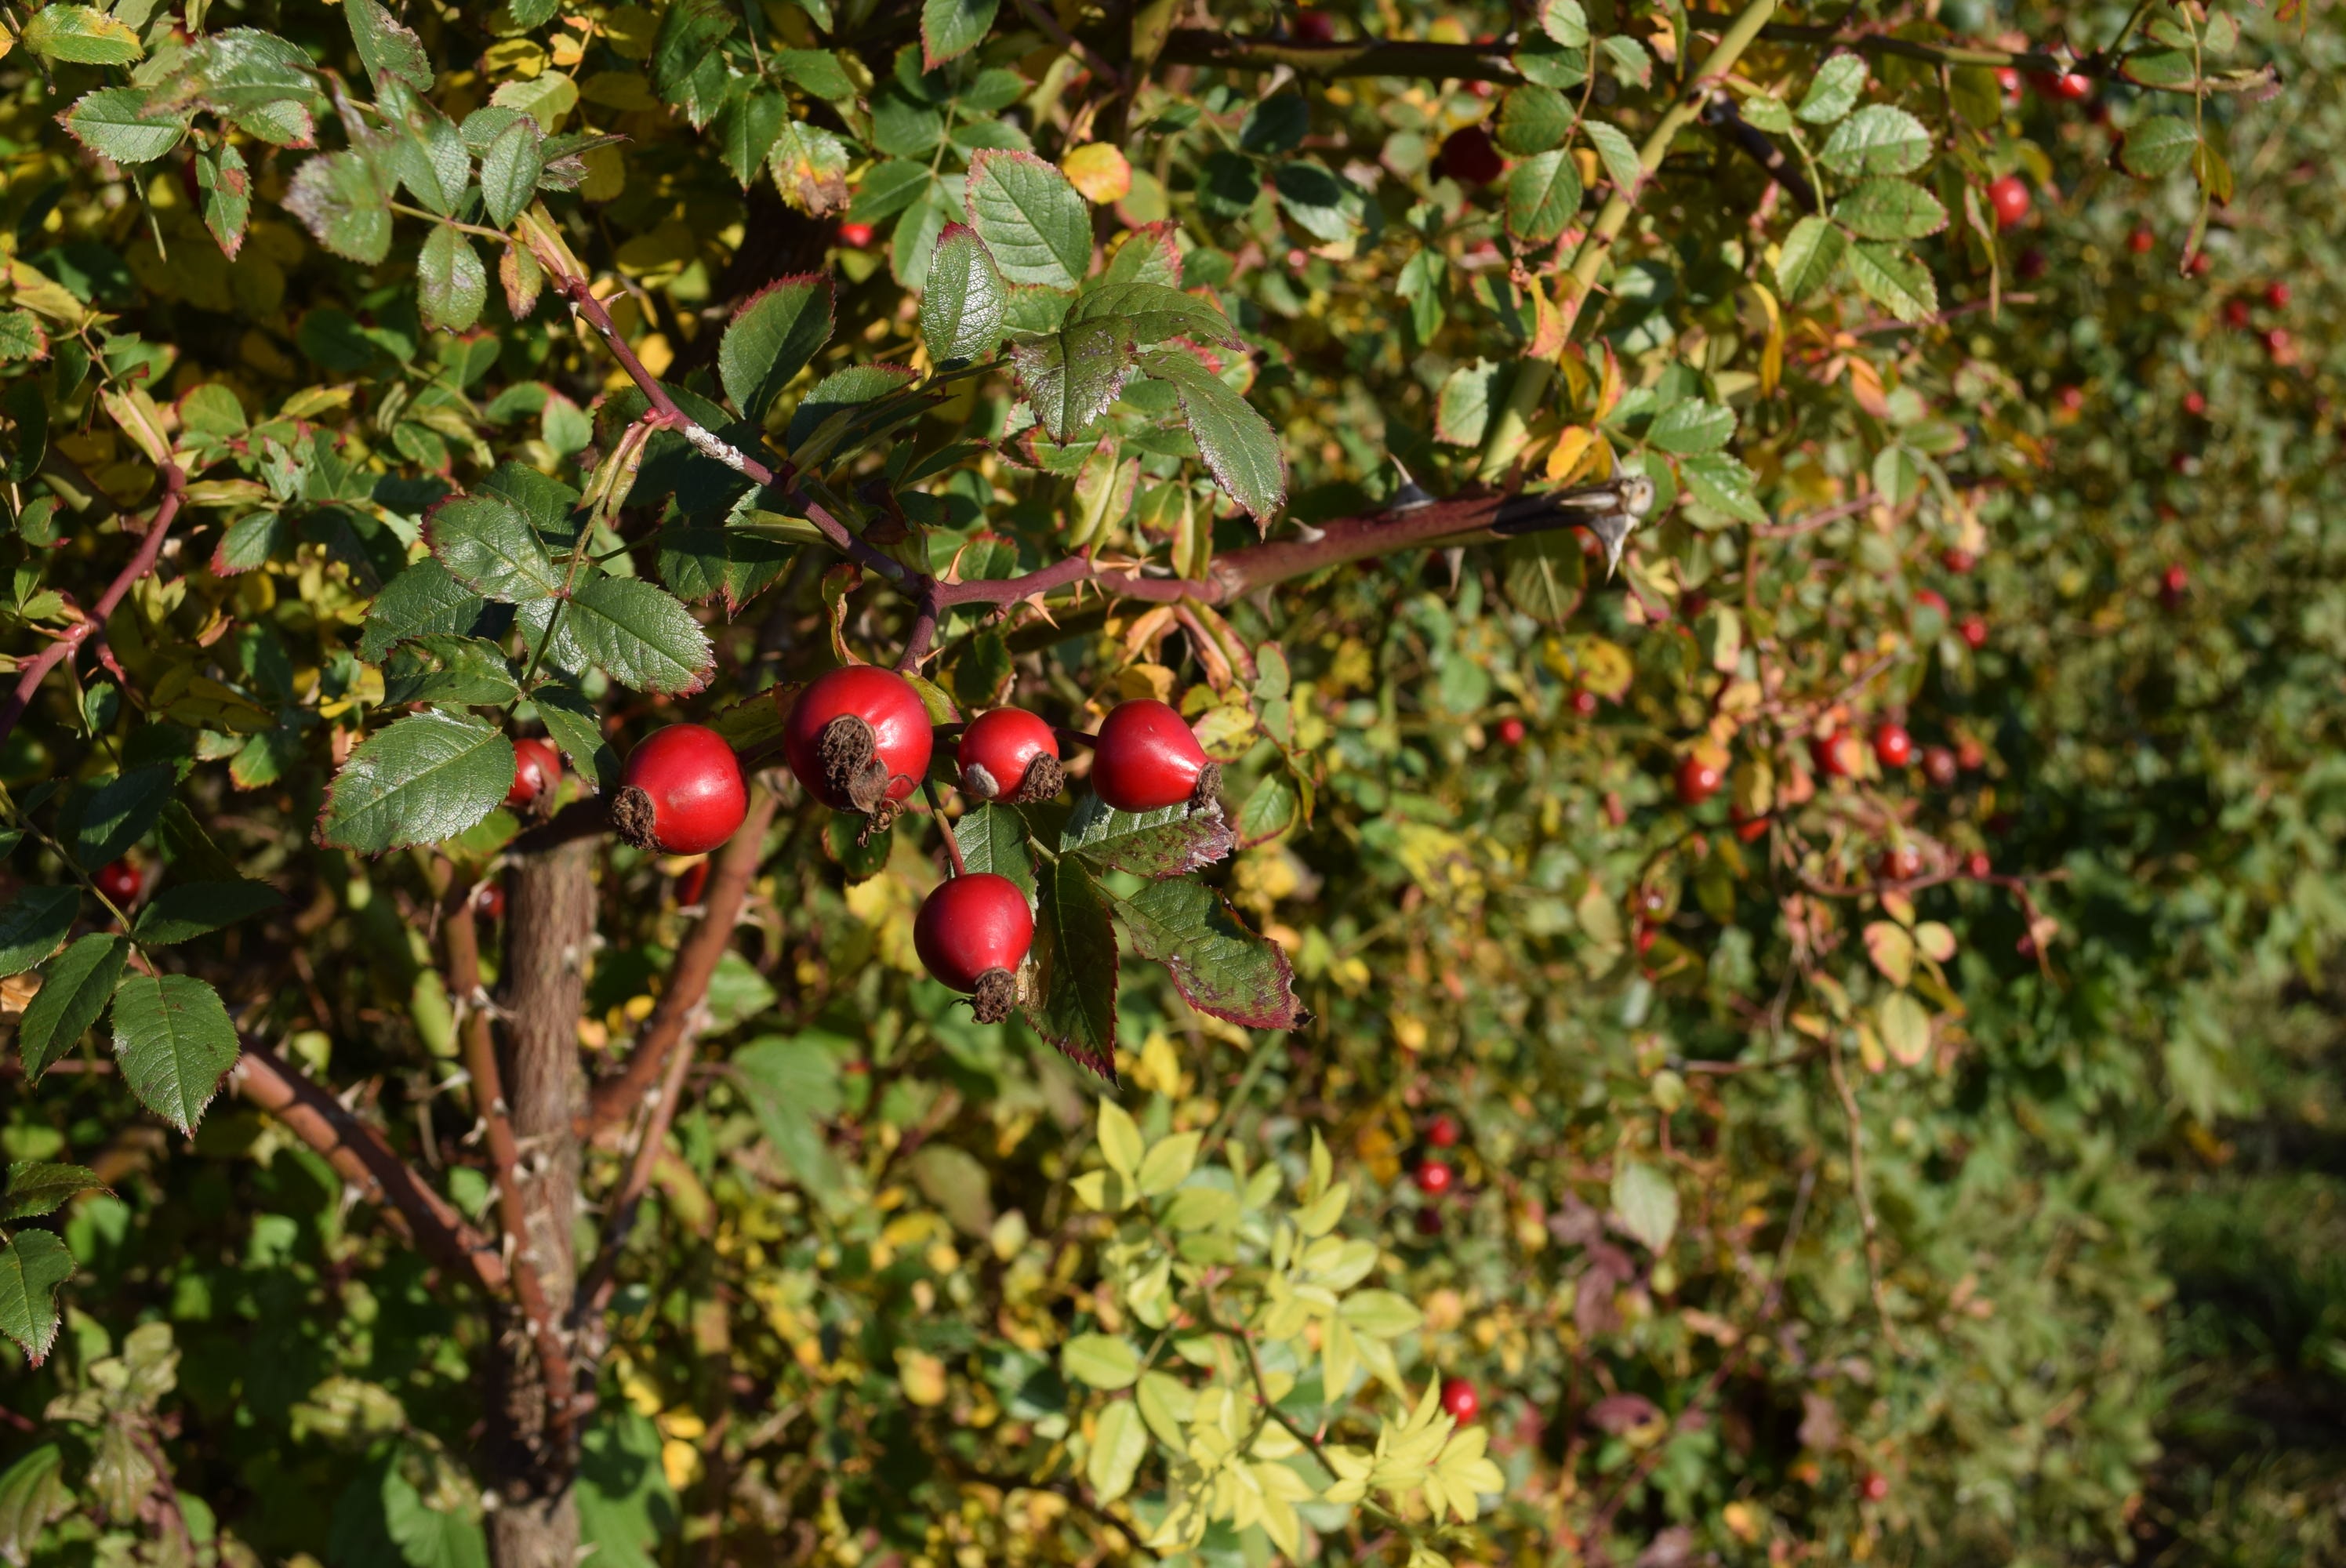
plant, fruit, berry, leaf, flower, food, green, produce, natural, evergreen, autumn, shrub, germany, natur, hawthorn, rose hip, dog rose, flowering plant, rose family, malpighia, land plant, chinese hawthorn, rheinland pfalz